63rd Street lines

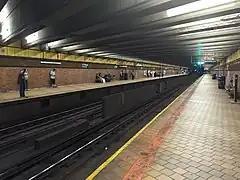
The 21st Street–Queensbridge station

Plans for the 63rd Street Line were approved by the New York City Board of Estimate on June 3, 1969. Groundbreaking ceremonies for the line took place on November 24, 1969, at Vernon Boulevard and 21st Street in Queensbridge Park, Long Island City. Workers tunneled westward from Queens, as well as in both directions under Roosevelt Island. Four prefabricated sections of the 63rd Street Tunnel were constructed at Port Deposit, Maryland, then towed to New York and sunk under the East River. The first of the tunnel segments was delivered in May 1971 and was lowered into place on August 29, 1971; the last section was lowered on March 14, 1972. The double-deck, tunnel under the East River was "holed through" on October 10, 1972, with the separate sections of tunnels being connected.